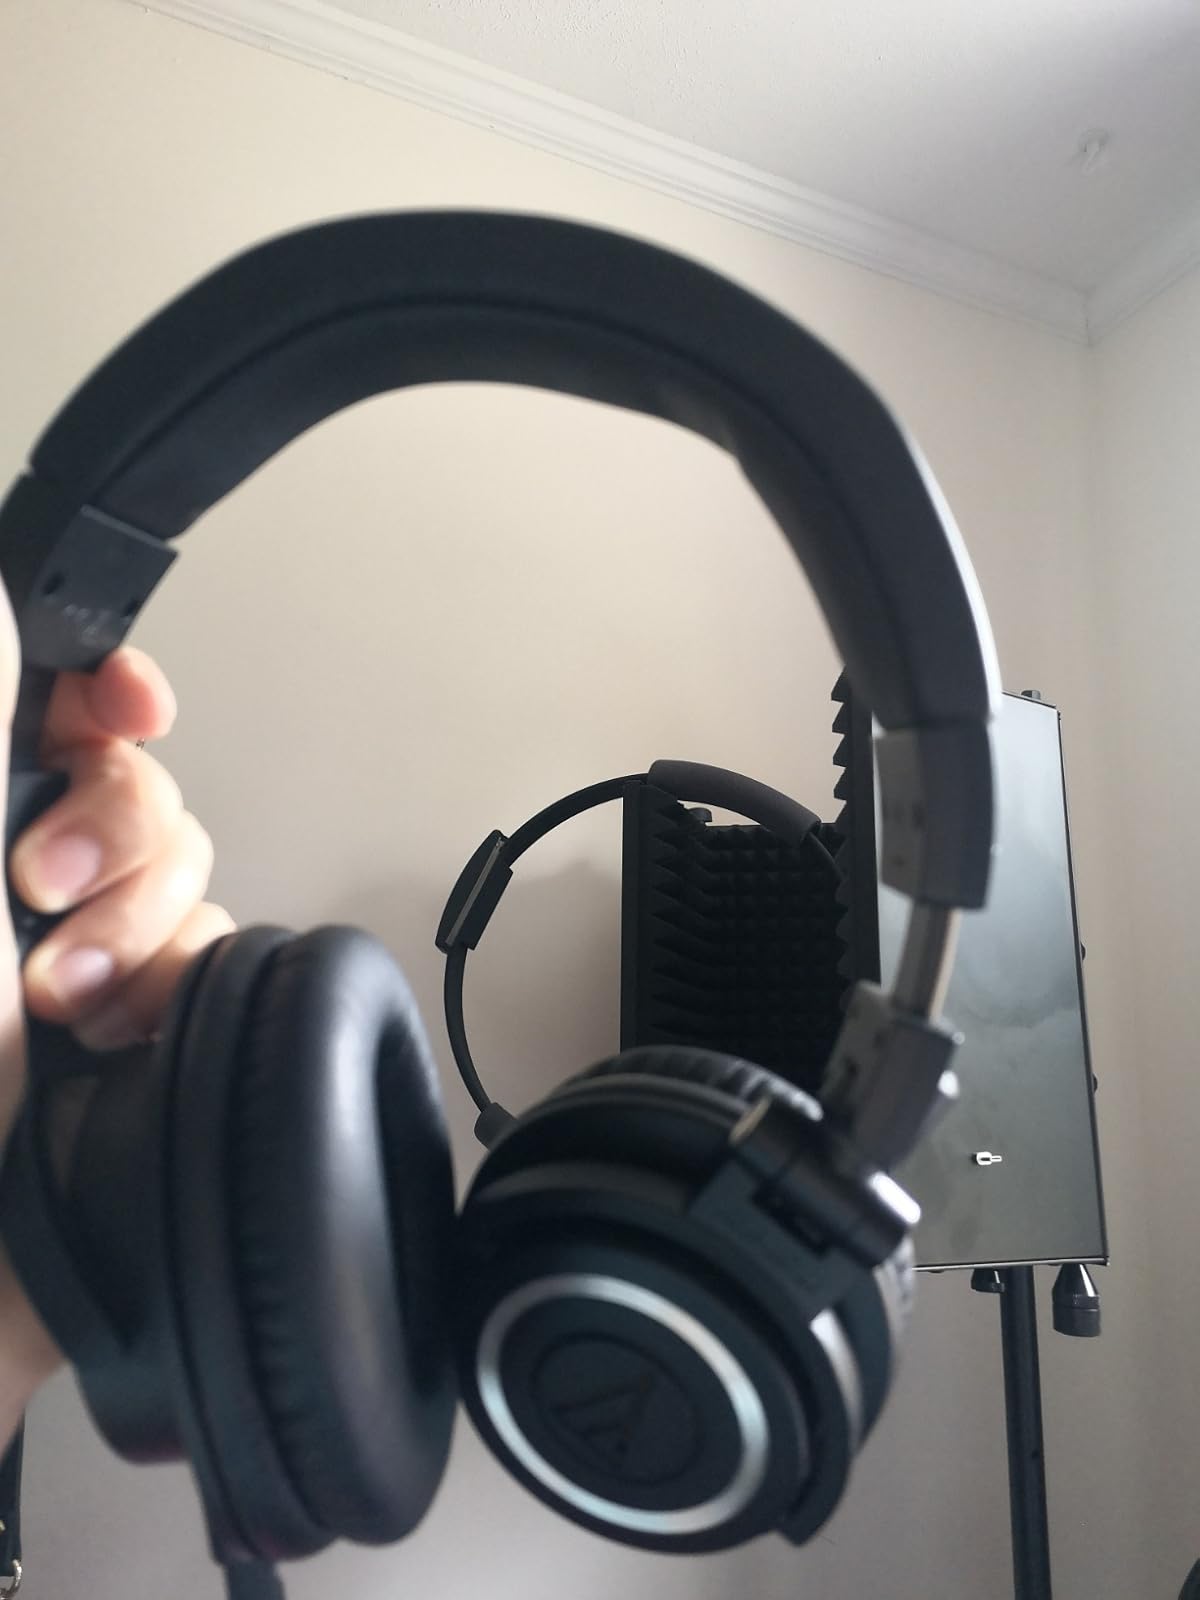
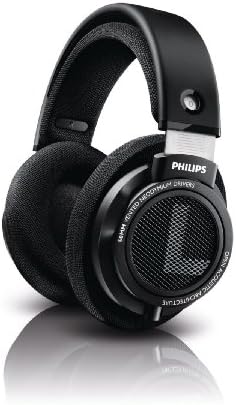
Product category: headphones
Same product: no